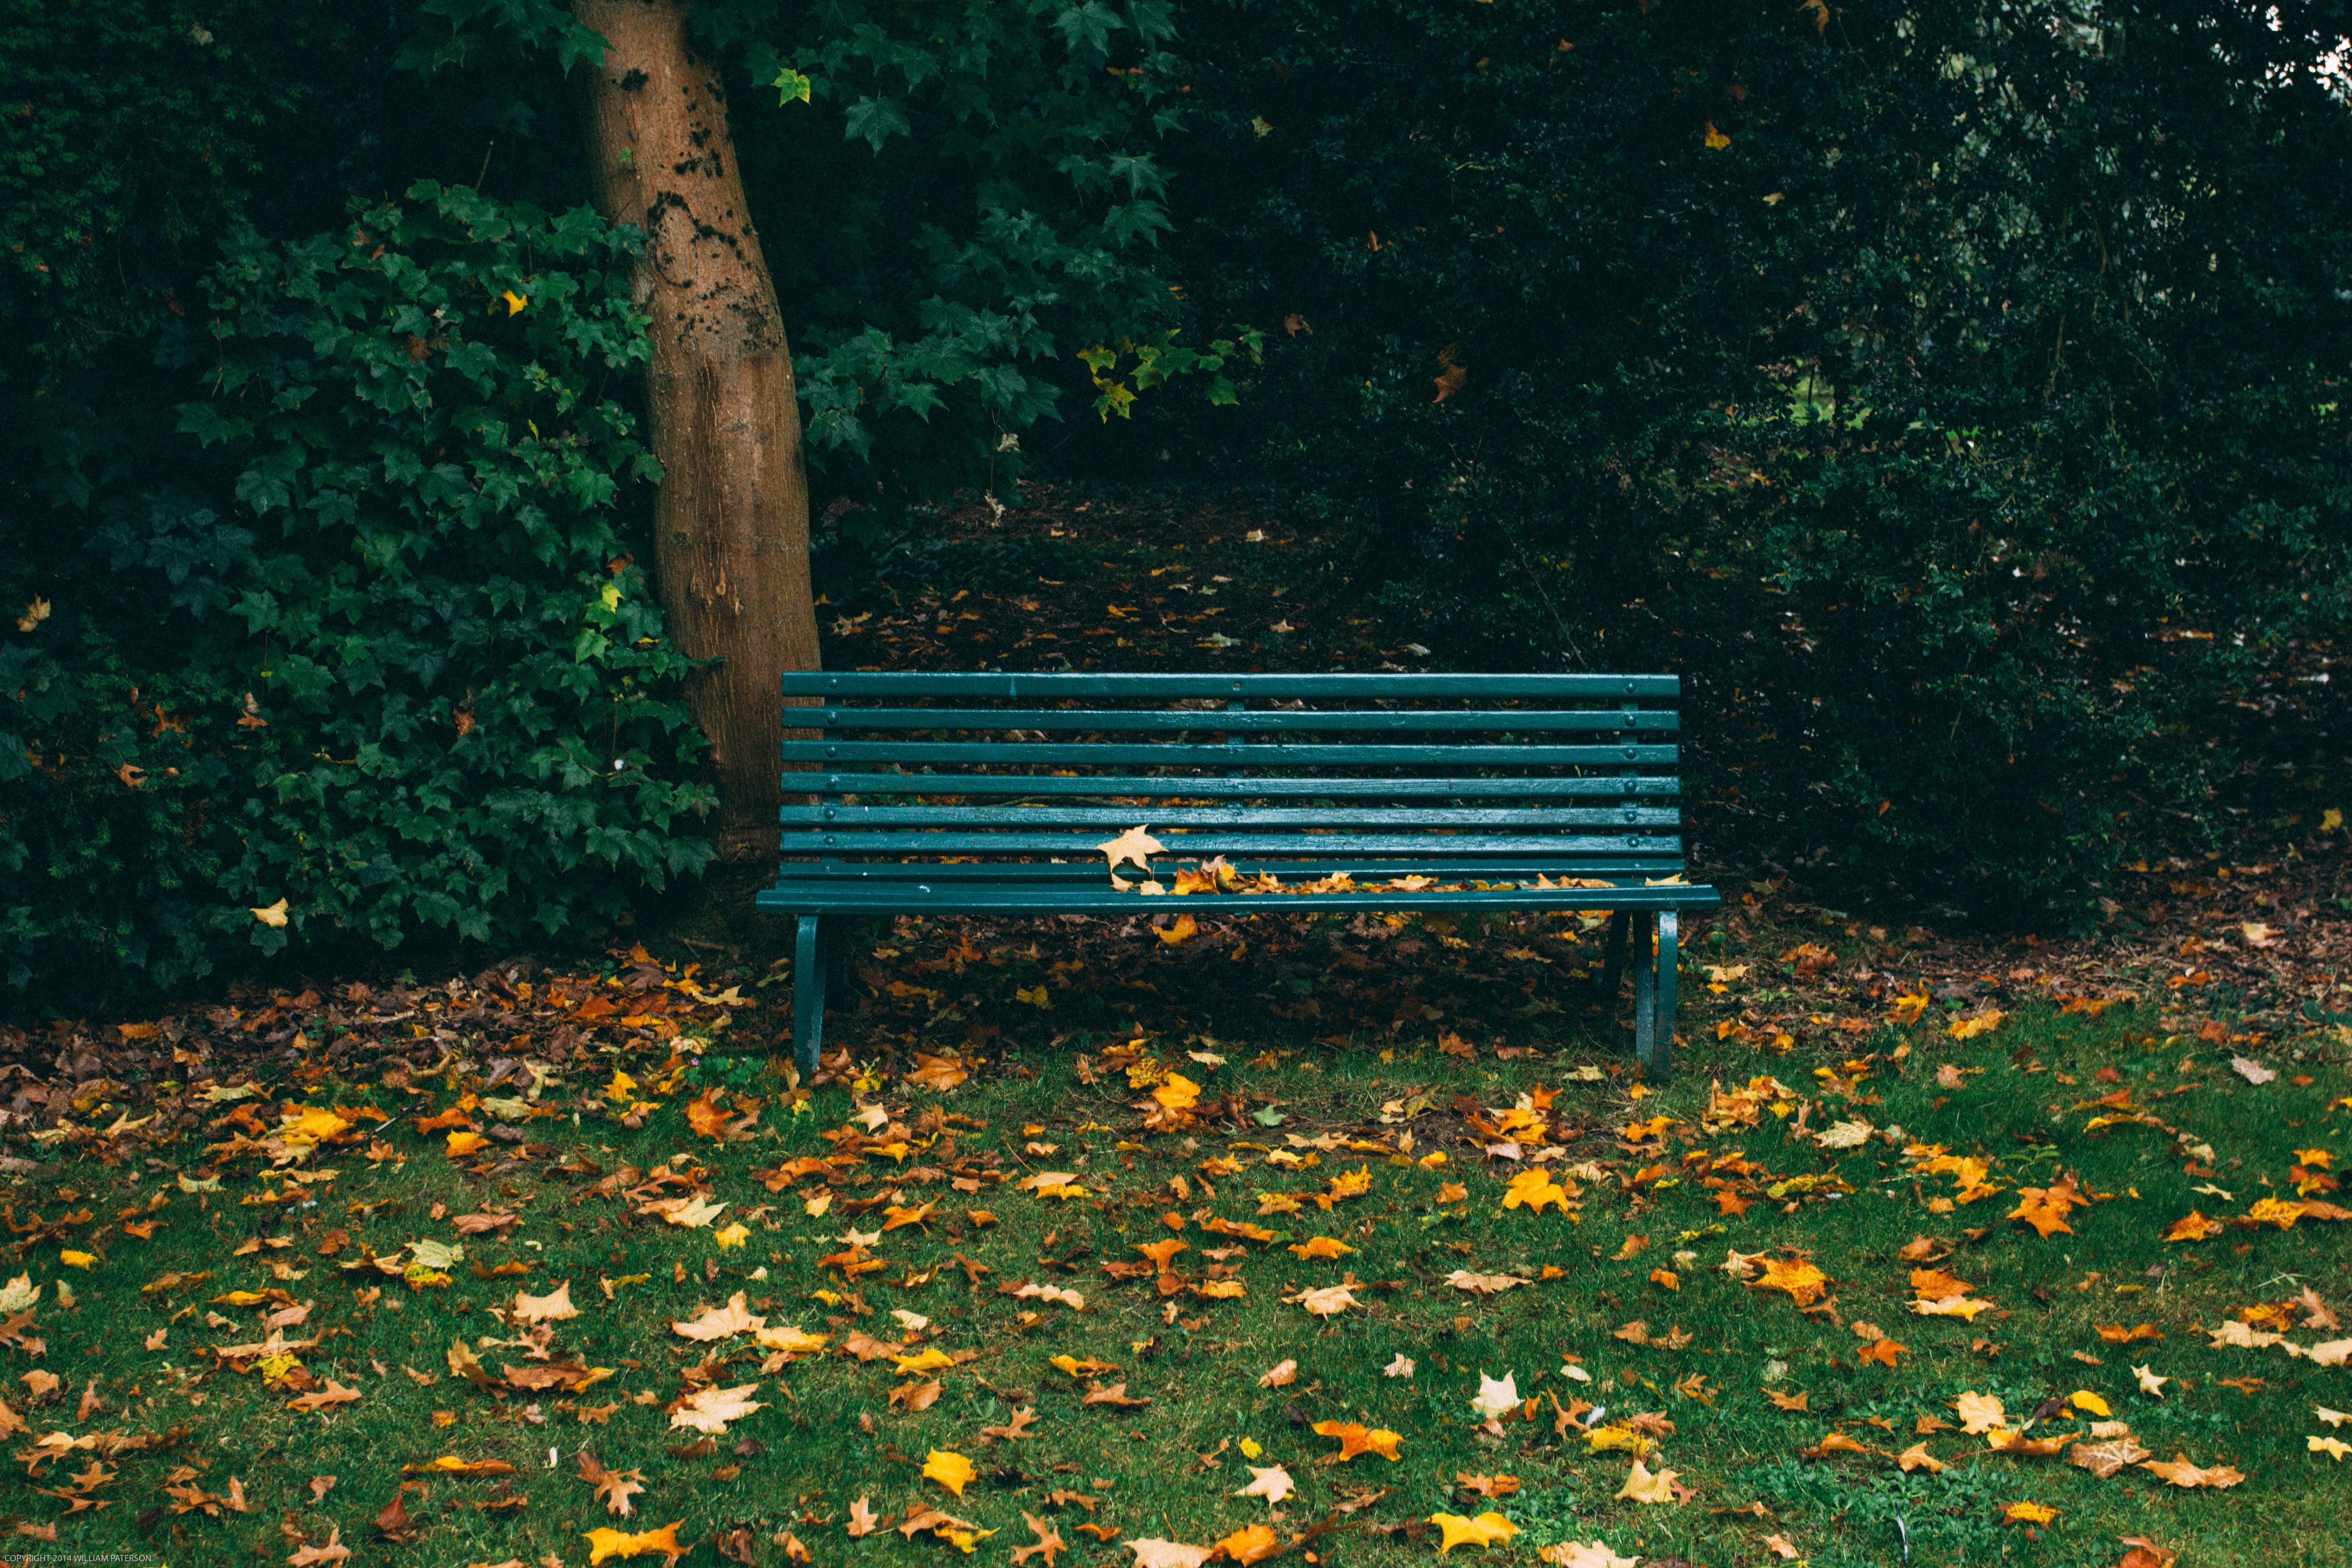
tree, nature, forest, grass, light, plant, bench, lawn, meadow, sunlight, morning, leaf, fall, flower, green, autumn, park, backyard, botany, garden, season, park bench, woodland, habitat, natural environment